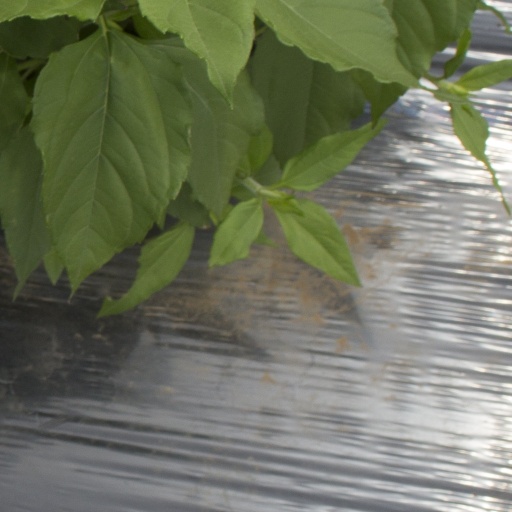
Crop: Jerusalem artichoke